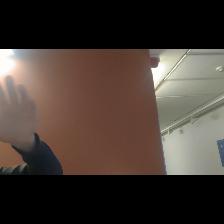
Label: Human